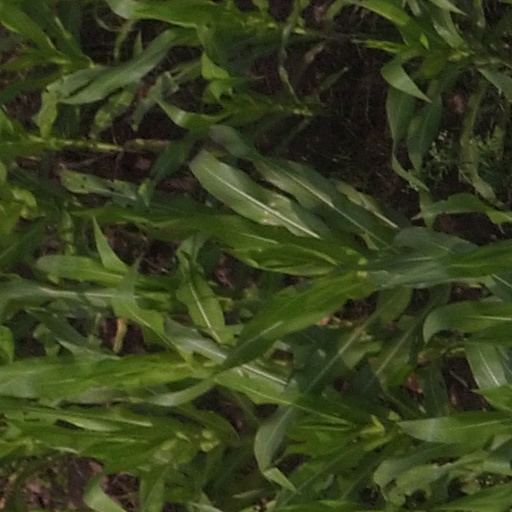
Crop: maize; corn